Three Rivers, California

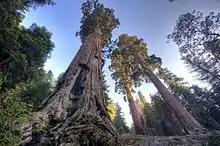

According to the Köppen Climate Classification system, Three Rivers has a hot-summer mediterranean climate, abbreviated "Csa" on climate maps. The hottest temperature recorded in Three Rivers was on August 13, 1996, while the coldest temperature recorded was on December 22–23, 1990.